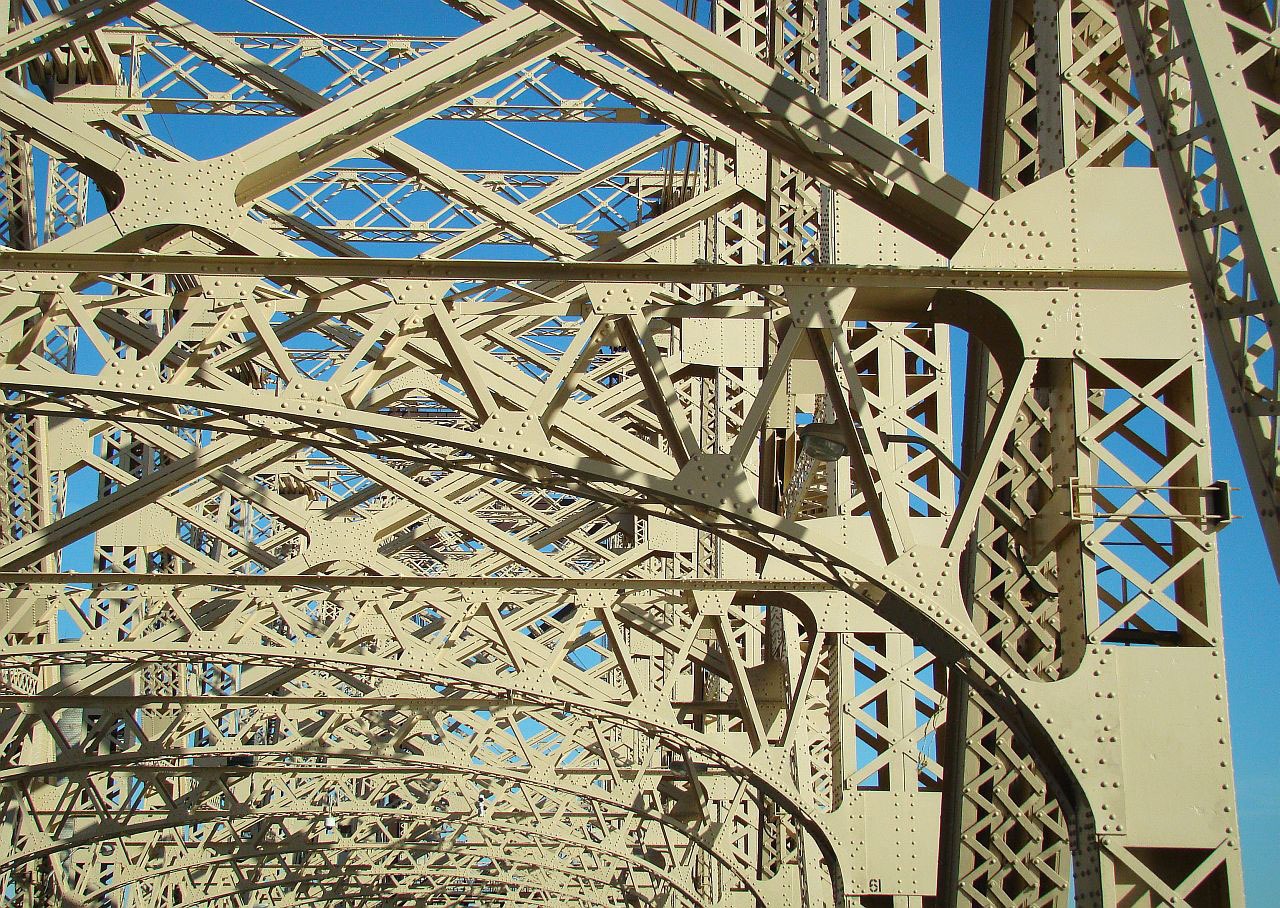
sky, bridge, window, city, river, pattern, facade, art, clouds, design, symmetry, mural, new, york, metropolis, urban area